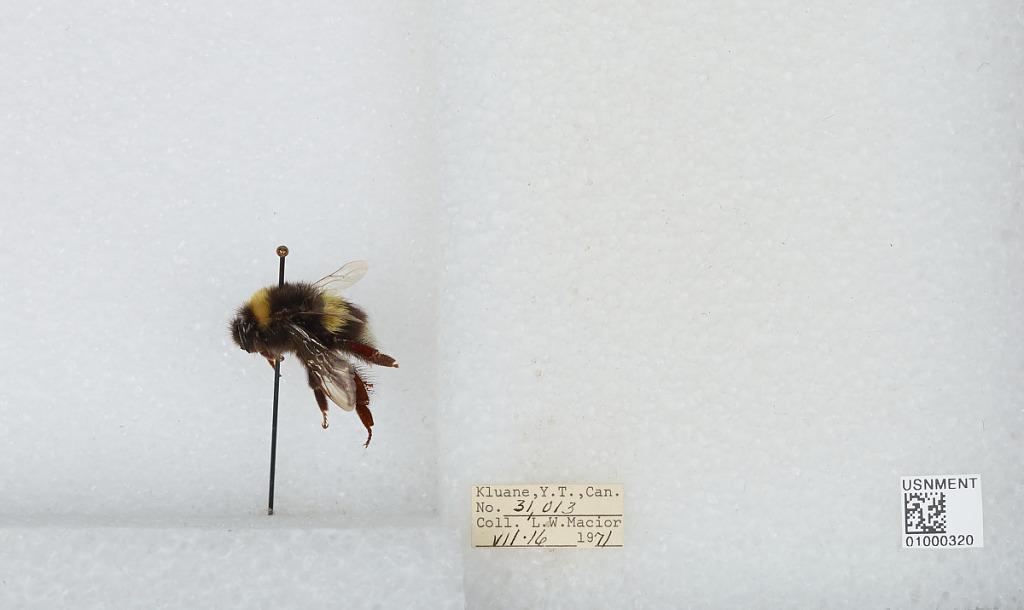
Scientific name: Bombus (Bombus) lucorum (Linnaeus)
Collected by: L. Macior
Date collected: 1971-7-16
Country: Canada
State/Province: Yukon Territory
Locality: Kluane
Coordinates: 60.75, -139.5